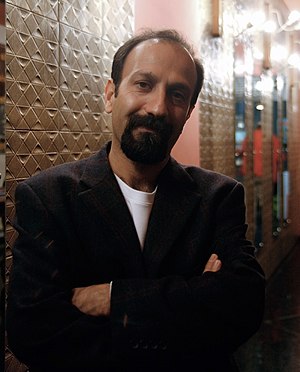
Persere
Asghar Farhadi
"Persere eller persiske folk er den del af det iranske folk, som taler moderne persisk og andre, nært beslægtede, iranske dialekter og sprog. De persisktalende folks oprindelse kan spores til de gamle iranske folk, som var en del af den indo-iranske sproggruppe, der selv var en del af den større, indoeuropæiske sproggruppe. Den synonyme brug af iransk og persisk er foregået i århundreder. Disse betegnelser har været anvendt både synonymt og komplementært siden oldtiden, dvs. om flere gamle iranske folk såsom perserne, mederne, baktrierne, partherne og avestafolkene, der betragtede sig som en del af den større, iranske gruppe. Over for dette står den moderne sprogforskning, der bruger ""iransk"" som det bredere begreb, der omfatter både persisk og de beslægtede iranske sprog og etniske grupper.